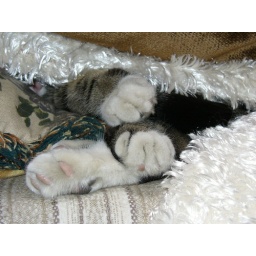
My friends' cat was buried in their couch when I went to visit them today.